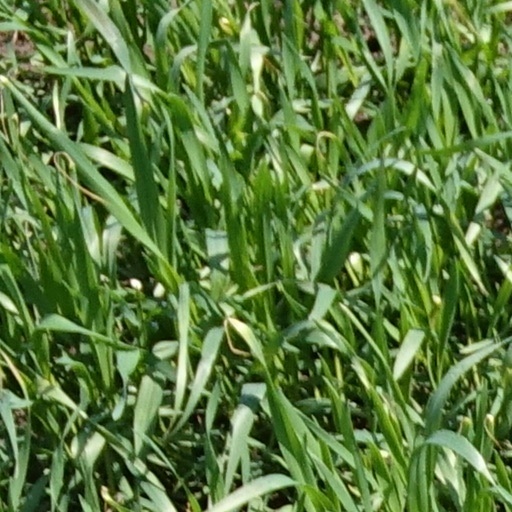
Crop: wheat